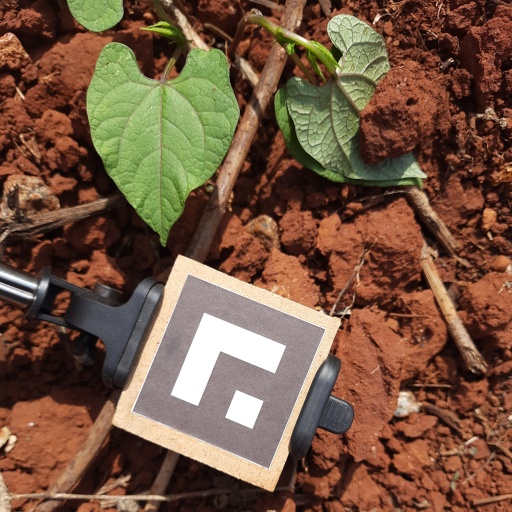
Observations: wavy surface, eating holes in the edge, with soild dust, under sunlight